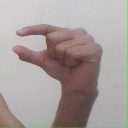
अक्षर: ग